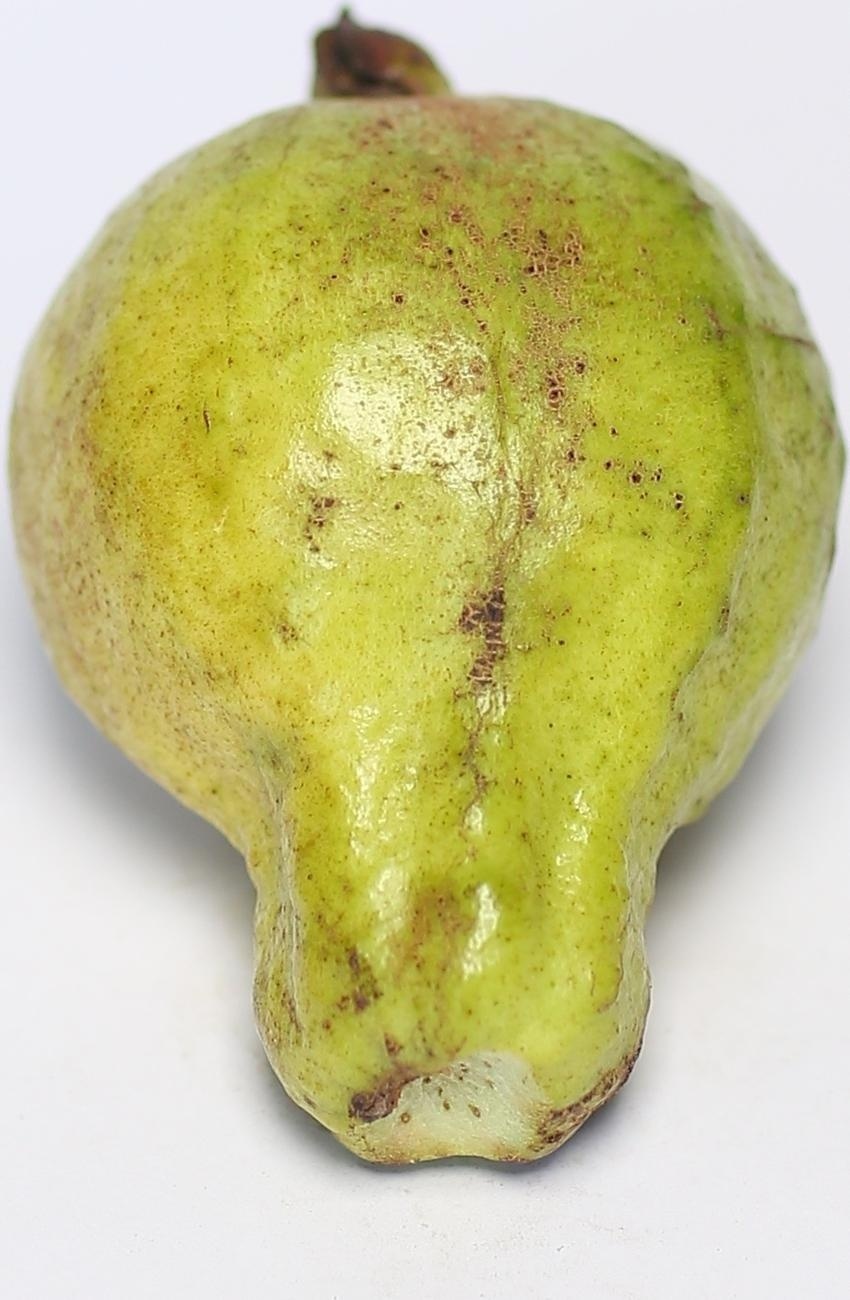
Maturity: mature-green
Variety: local-sindhi